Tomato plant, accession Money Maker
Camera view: tilt-top (135 deg); turntable rotation: 270 degrees
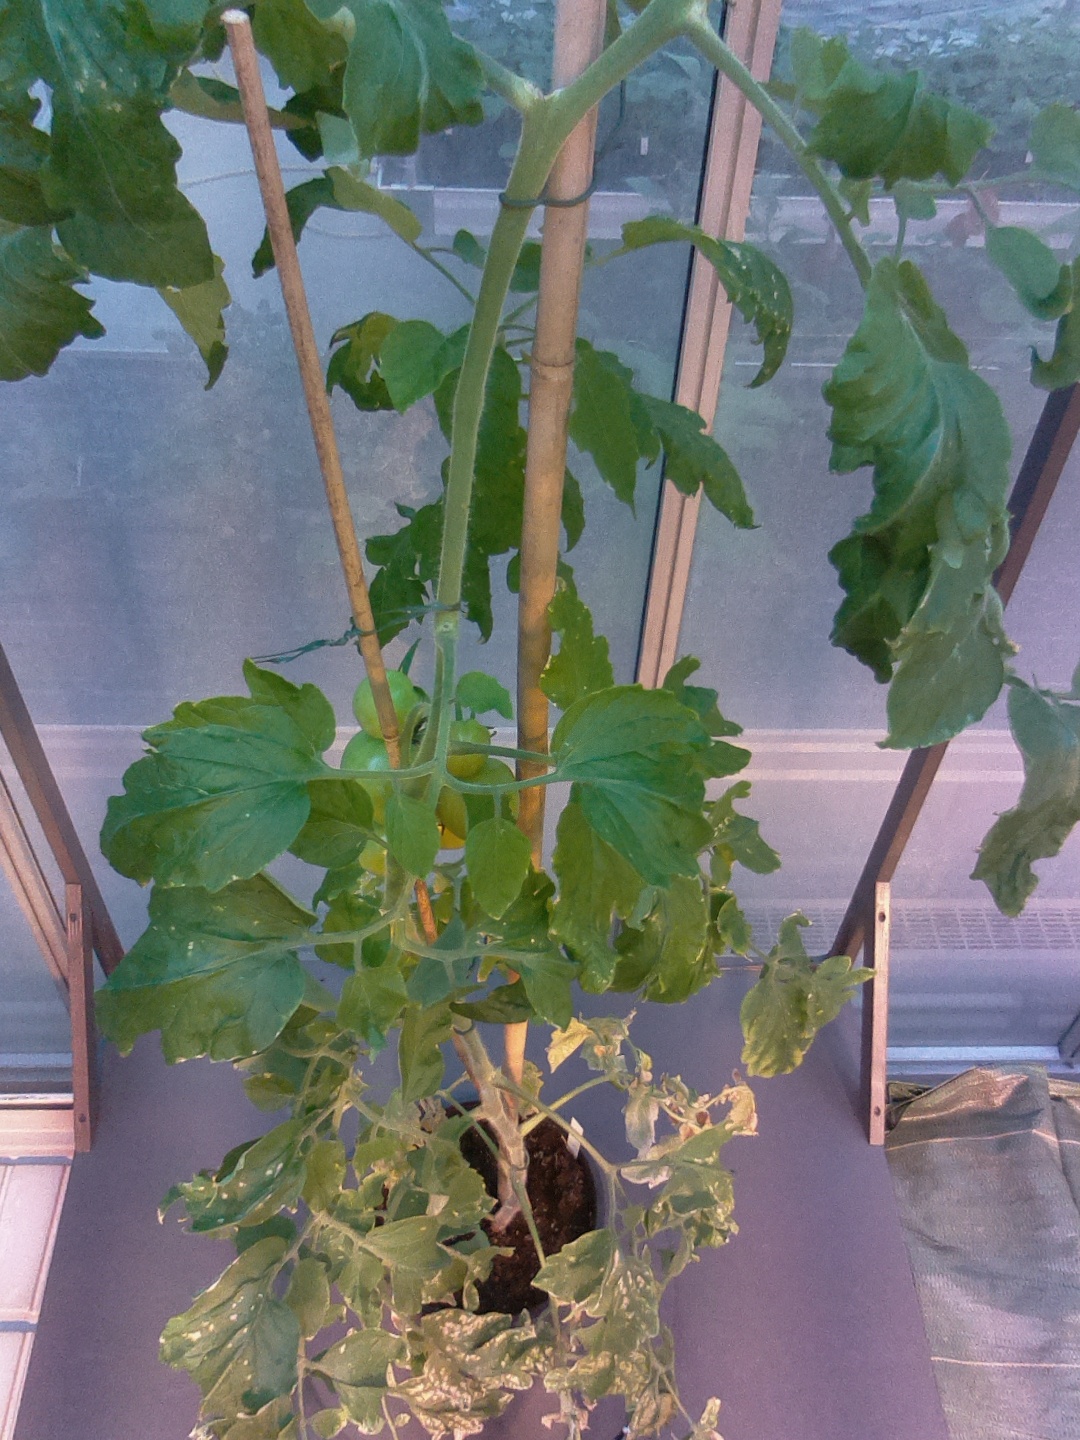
BBCH growth stage 77: 70%-80% of final fruit size